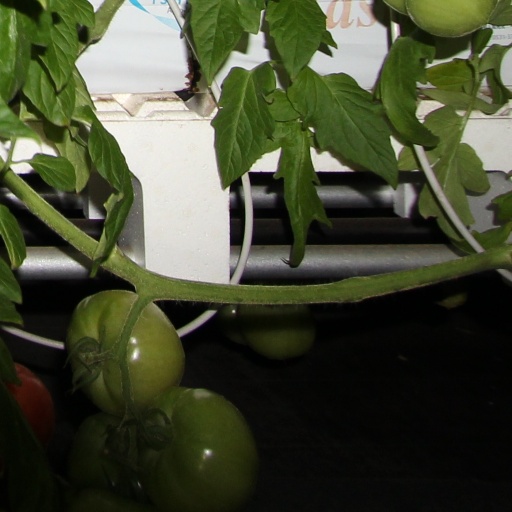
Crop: tomato